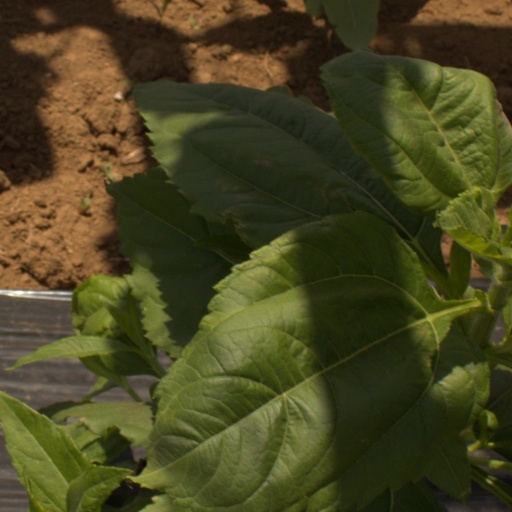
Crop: Jerusalem artichoke